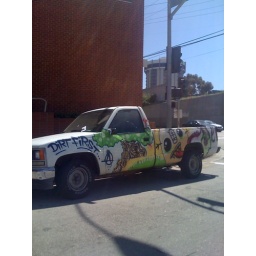
painted truck by the house